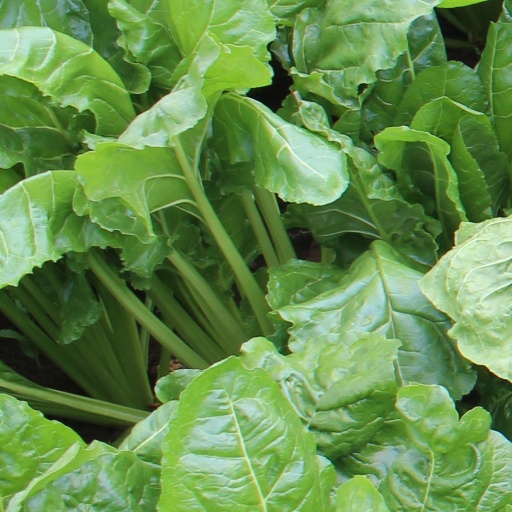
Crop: sugar beet